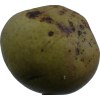
Label: pear